Kriváň (peak)

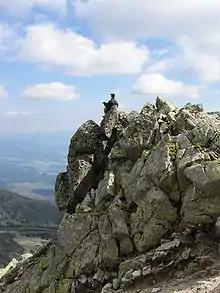
Ridge below summit

The ascent that became most memorable in Slovak culture was by Ľudovít Štúr, then a 25-year-old teaching assistant of Slovak at the Bratislava Lutheran "Lýceum" (a preparatory high school and college). In the summer of 1841 he traveled through the Slovak counties with his private Greek student Prince Aristarchos and stopped at Michal Miloslav Hodža's parish at Liptovský Mikuláš, whose younger brother Juraj was Štúr's student at the lýceum. Štúr and a group of locals, Fejérpataky Belopotocký among them, hiked to the top of Kriváň on 16 August, its first recorded ascent that included women.